Tram types in Adelaide

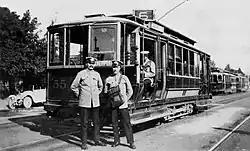
A newly converted Type A1 tram no. 55 in Victoria Square, ca 1917, showing the central closed saloon.

The MTT's 100 inaugural trams were of two North American designs, manufactured by the J.G. Brill Company of Philadelphia and shipped for final assembly by Adelaide coachbuilders Duncan & Fraser, who subsequently built 20 more cars. Between 1910 and 1912 another Adelaide coachbuilder, A. Pengelley & Co. of Edwardstown, assembled 50 more Brill trams, bringing a total of tram constructions before the First World War to 170.